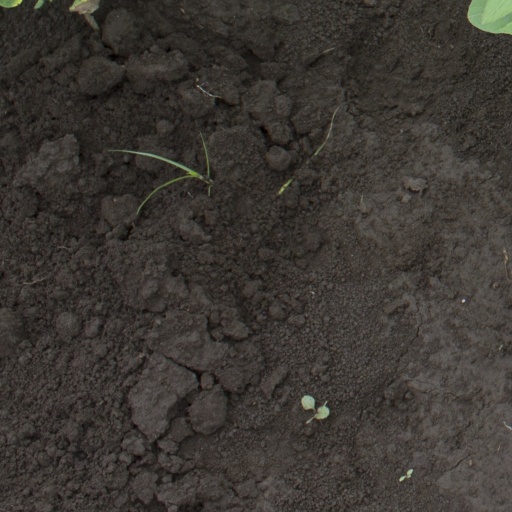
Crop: soybean